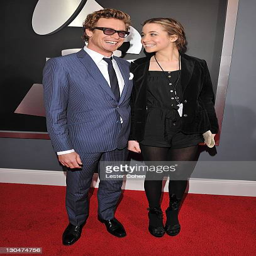
actor and guest arrive to awards held